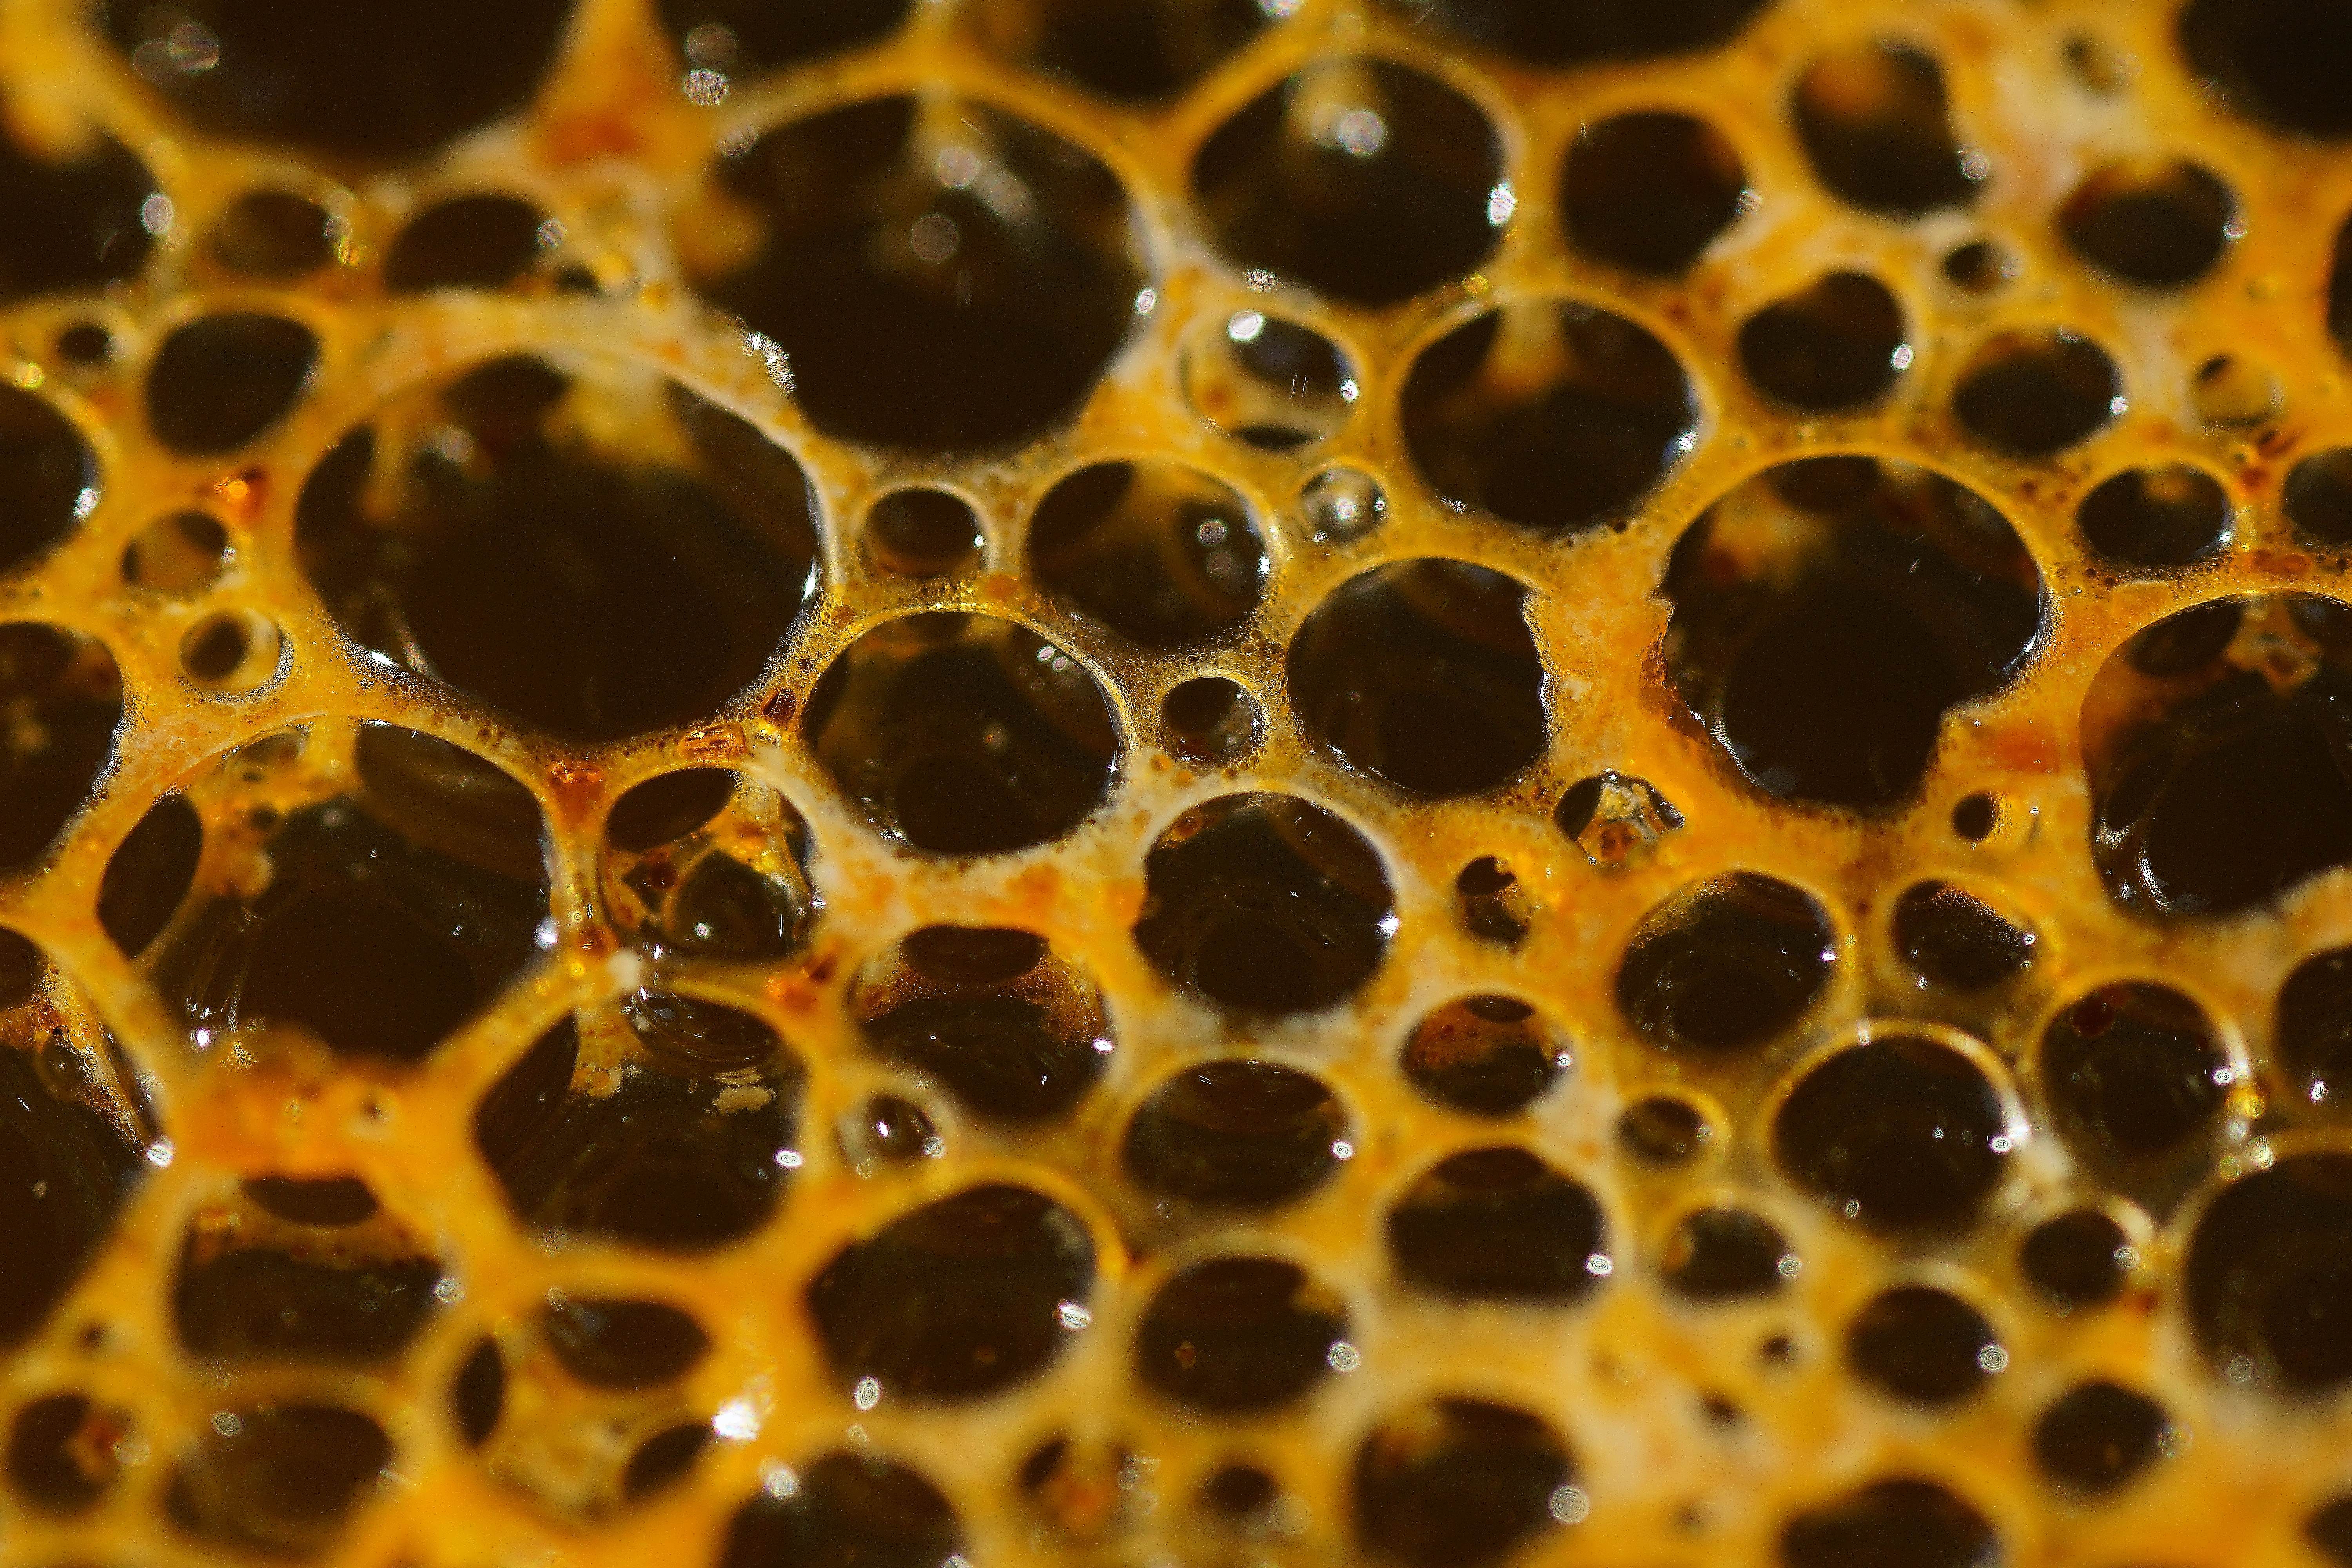
photo, pattern, pollen, insect, circle, invertebrate, close up, design, bee, tamron90mmmacro, a77, honeycomb, g, ggl1, gaby1, xovesphoto, varios, some, gabrielcorua, xelodegalicia, sonya77v, sonyslta77v, macro photography, honey bee, membrane winged insect